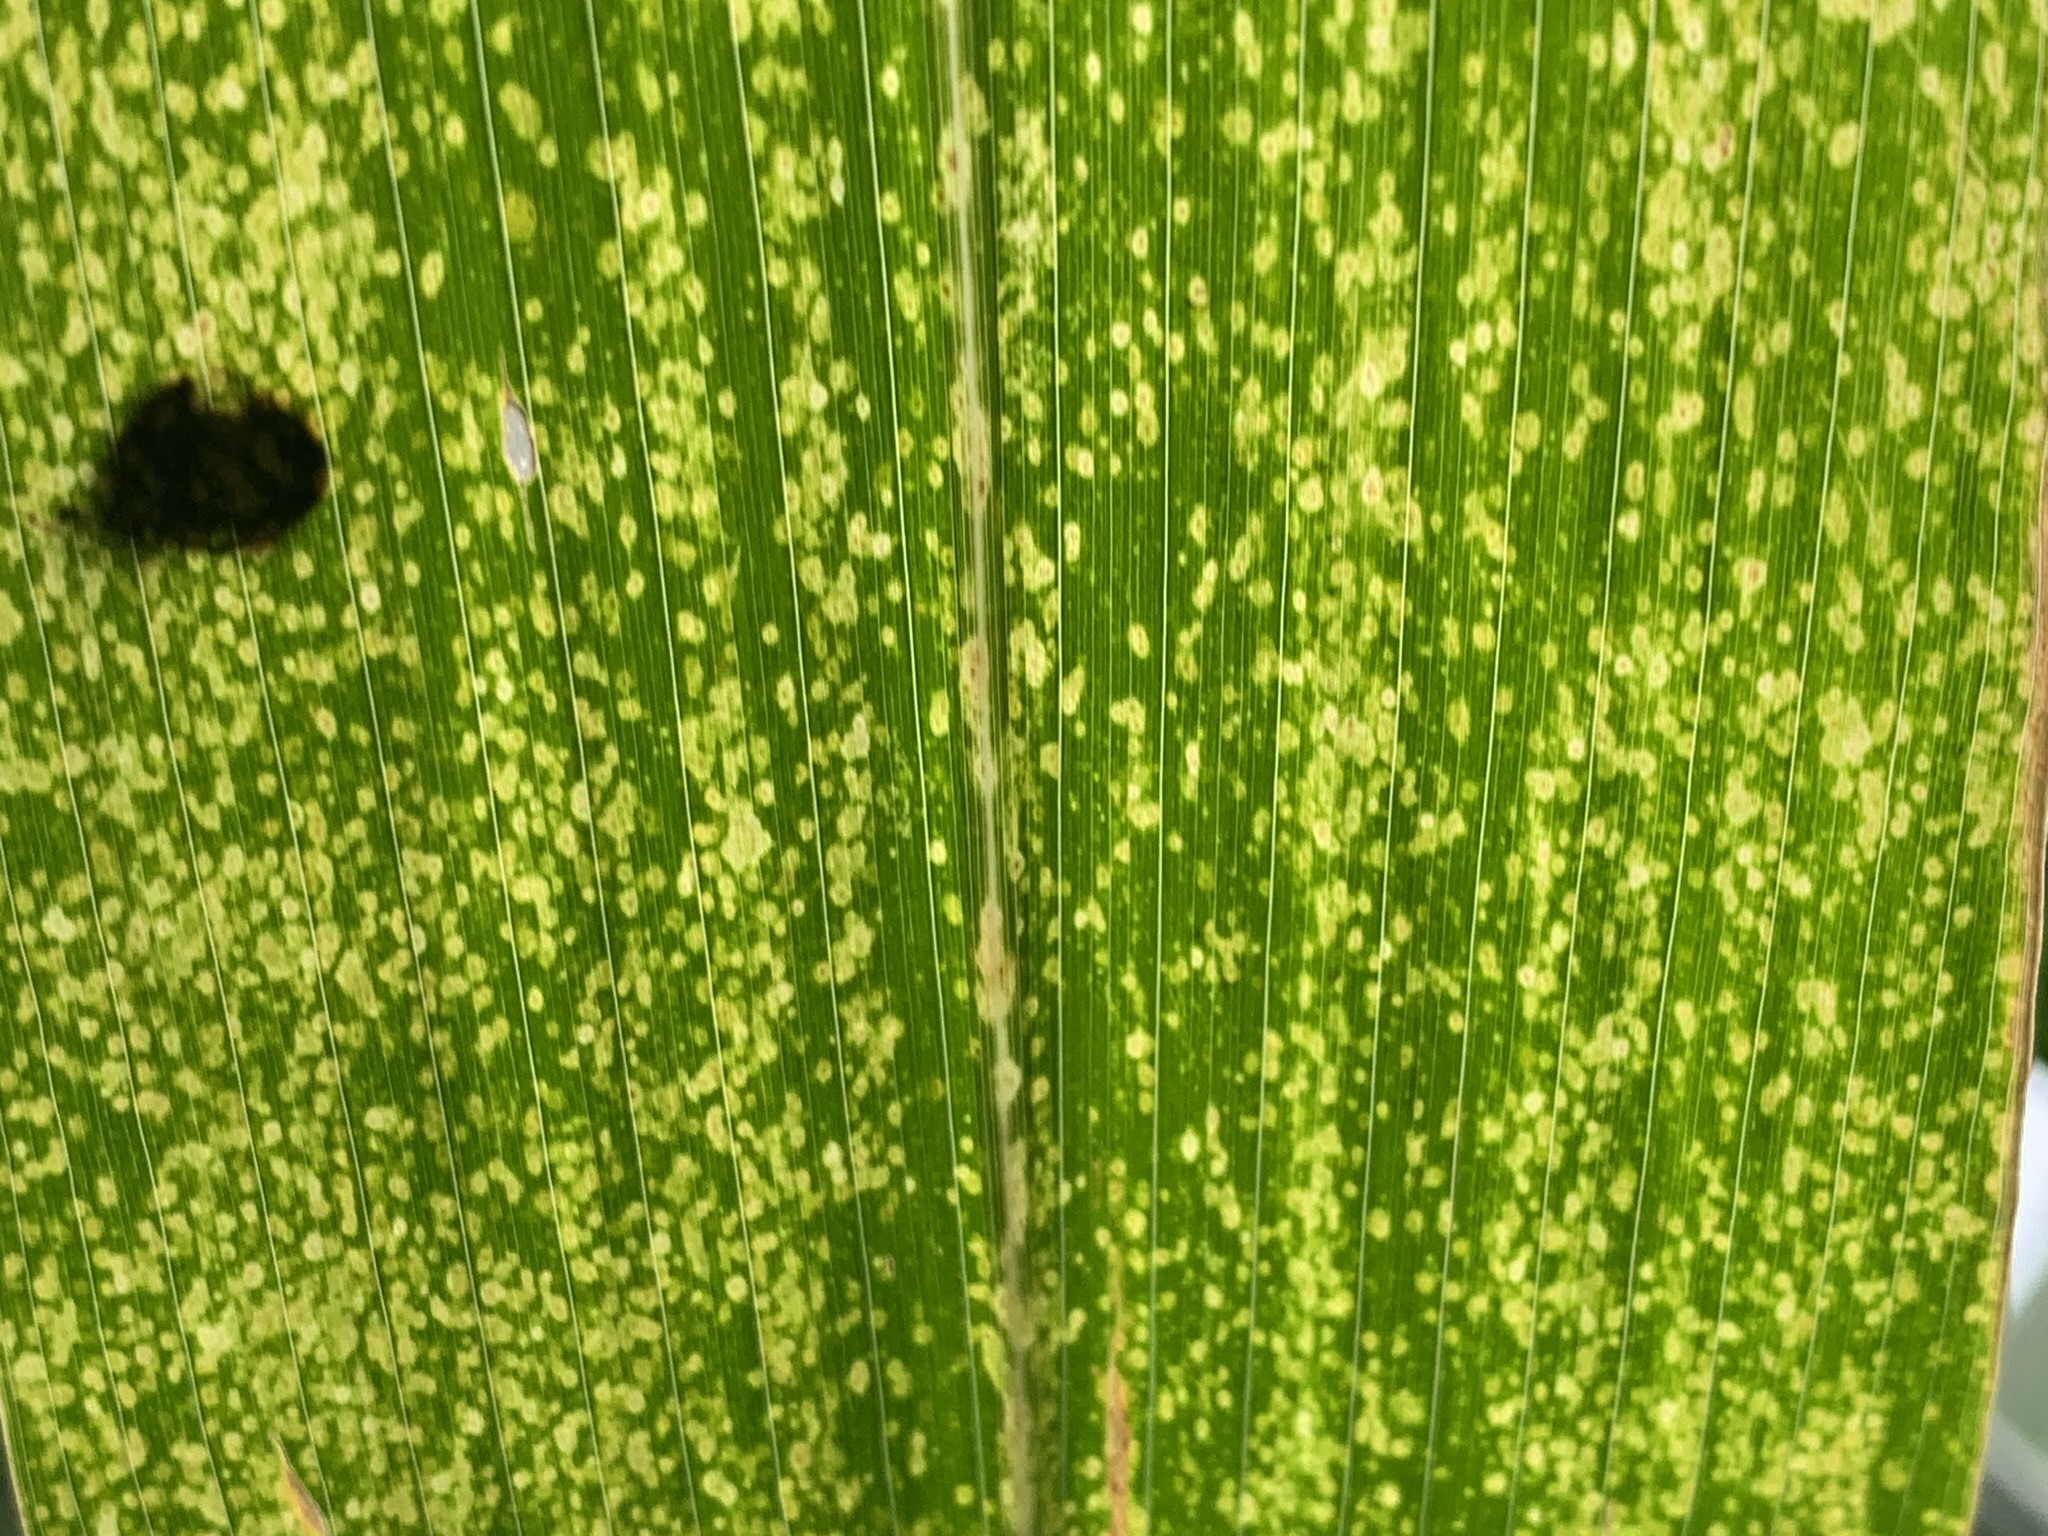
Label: MLN